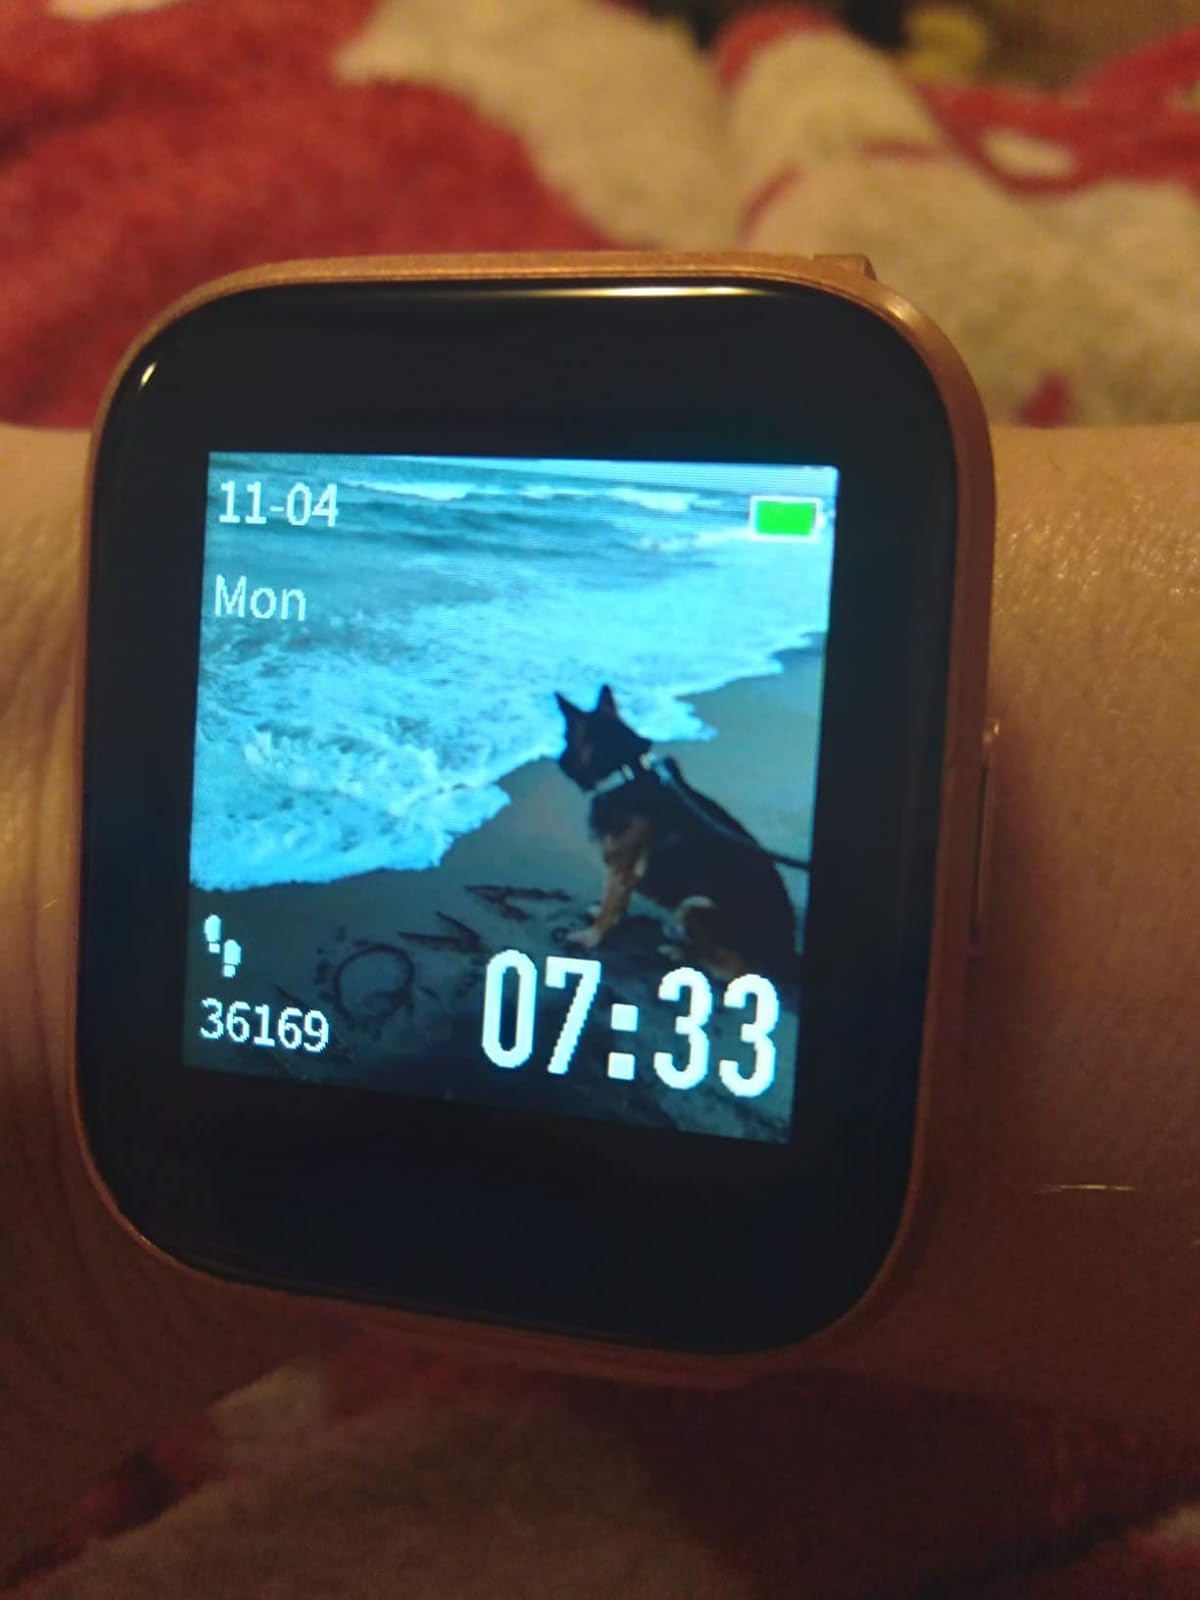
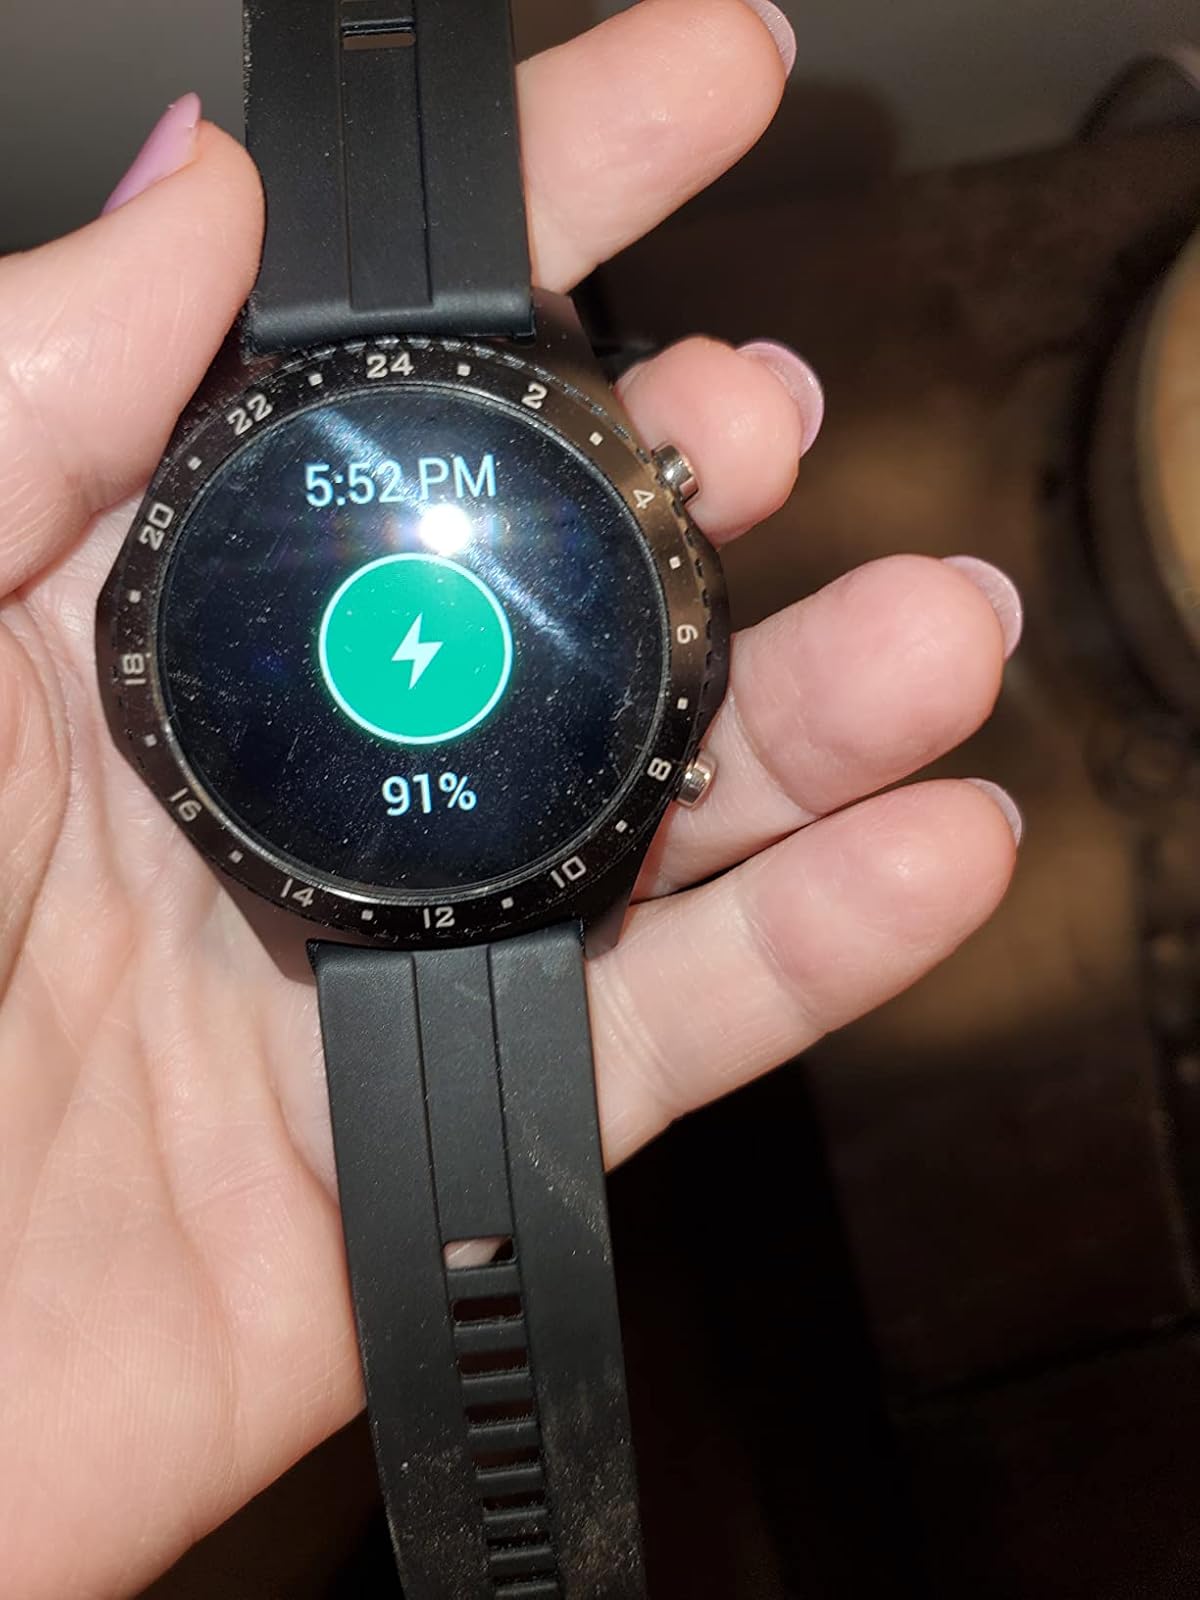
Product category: smartwatch
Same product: no